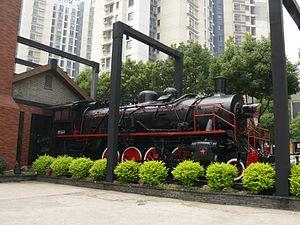
La locomotive à vapeur SY368 devant le restaurant Gourmet Mansion à Nanjing (Jiangsu, China).